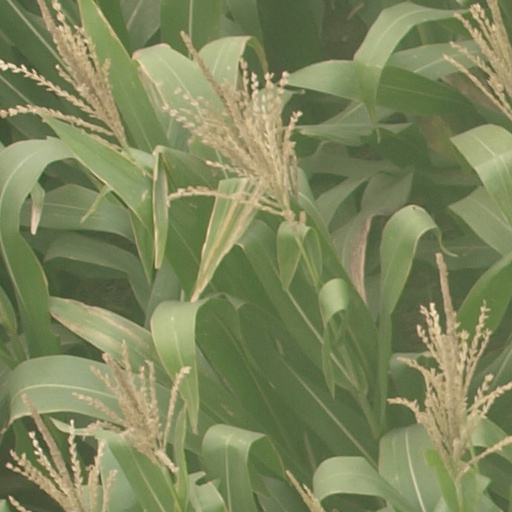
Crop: maize; corn